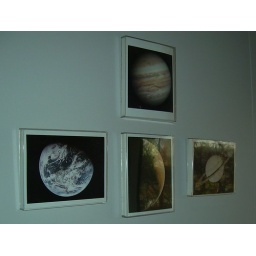
on the wall in front of my desk at work this morning